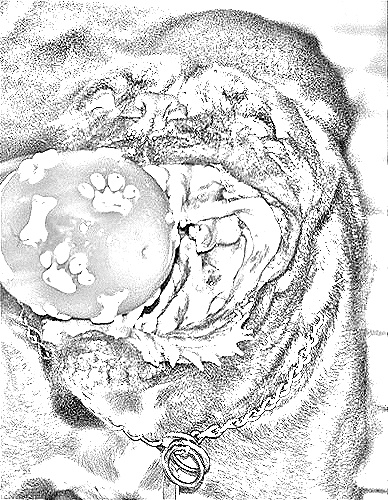
Portrait style: Sketch Portrait